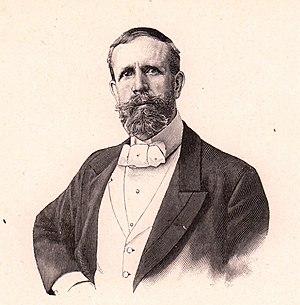
Frederick Arthur Bridgman né le 10 novembre 1847 à Tuskegee et mort le 13 janvier 1928 à Rouen est un peintre américain.